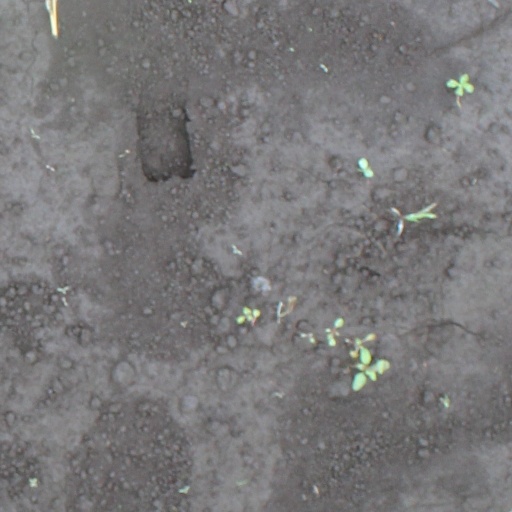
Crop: soybean